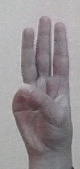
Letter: thaa